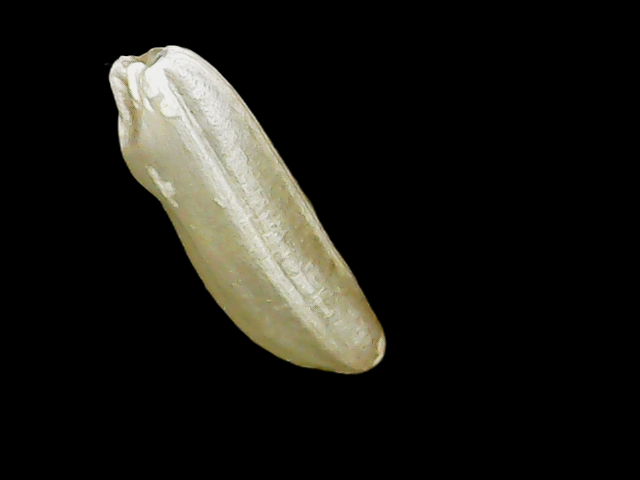
Rice variety: Binadhan16